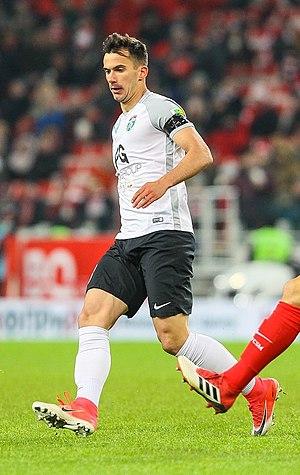
Marko Poletanović, né le 20 juillet 1993 à Novi Sad, est un footballeur international serbe. Il évolue actuellement comme milieu de terrain.